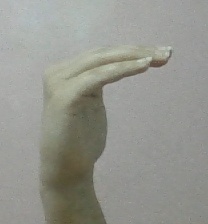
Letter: haa